Site-specific architecture

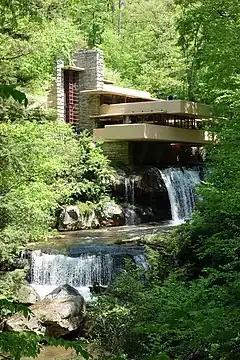
Fallingwater - DSC05639

His approach to site-specific theories saw a specific study of the elements of nature and how structures interacted with them. He was able to promote responsible protection of the environment through his designs and theories.